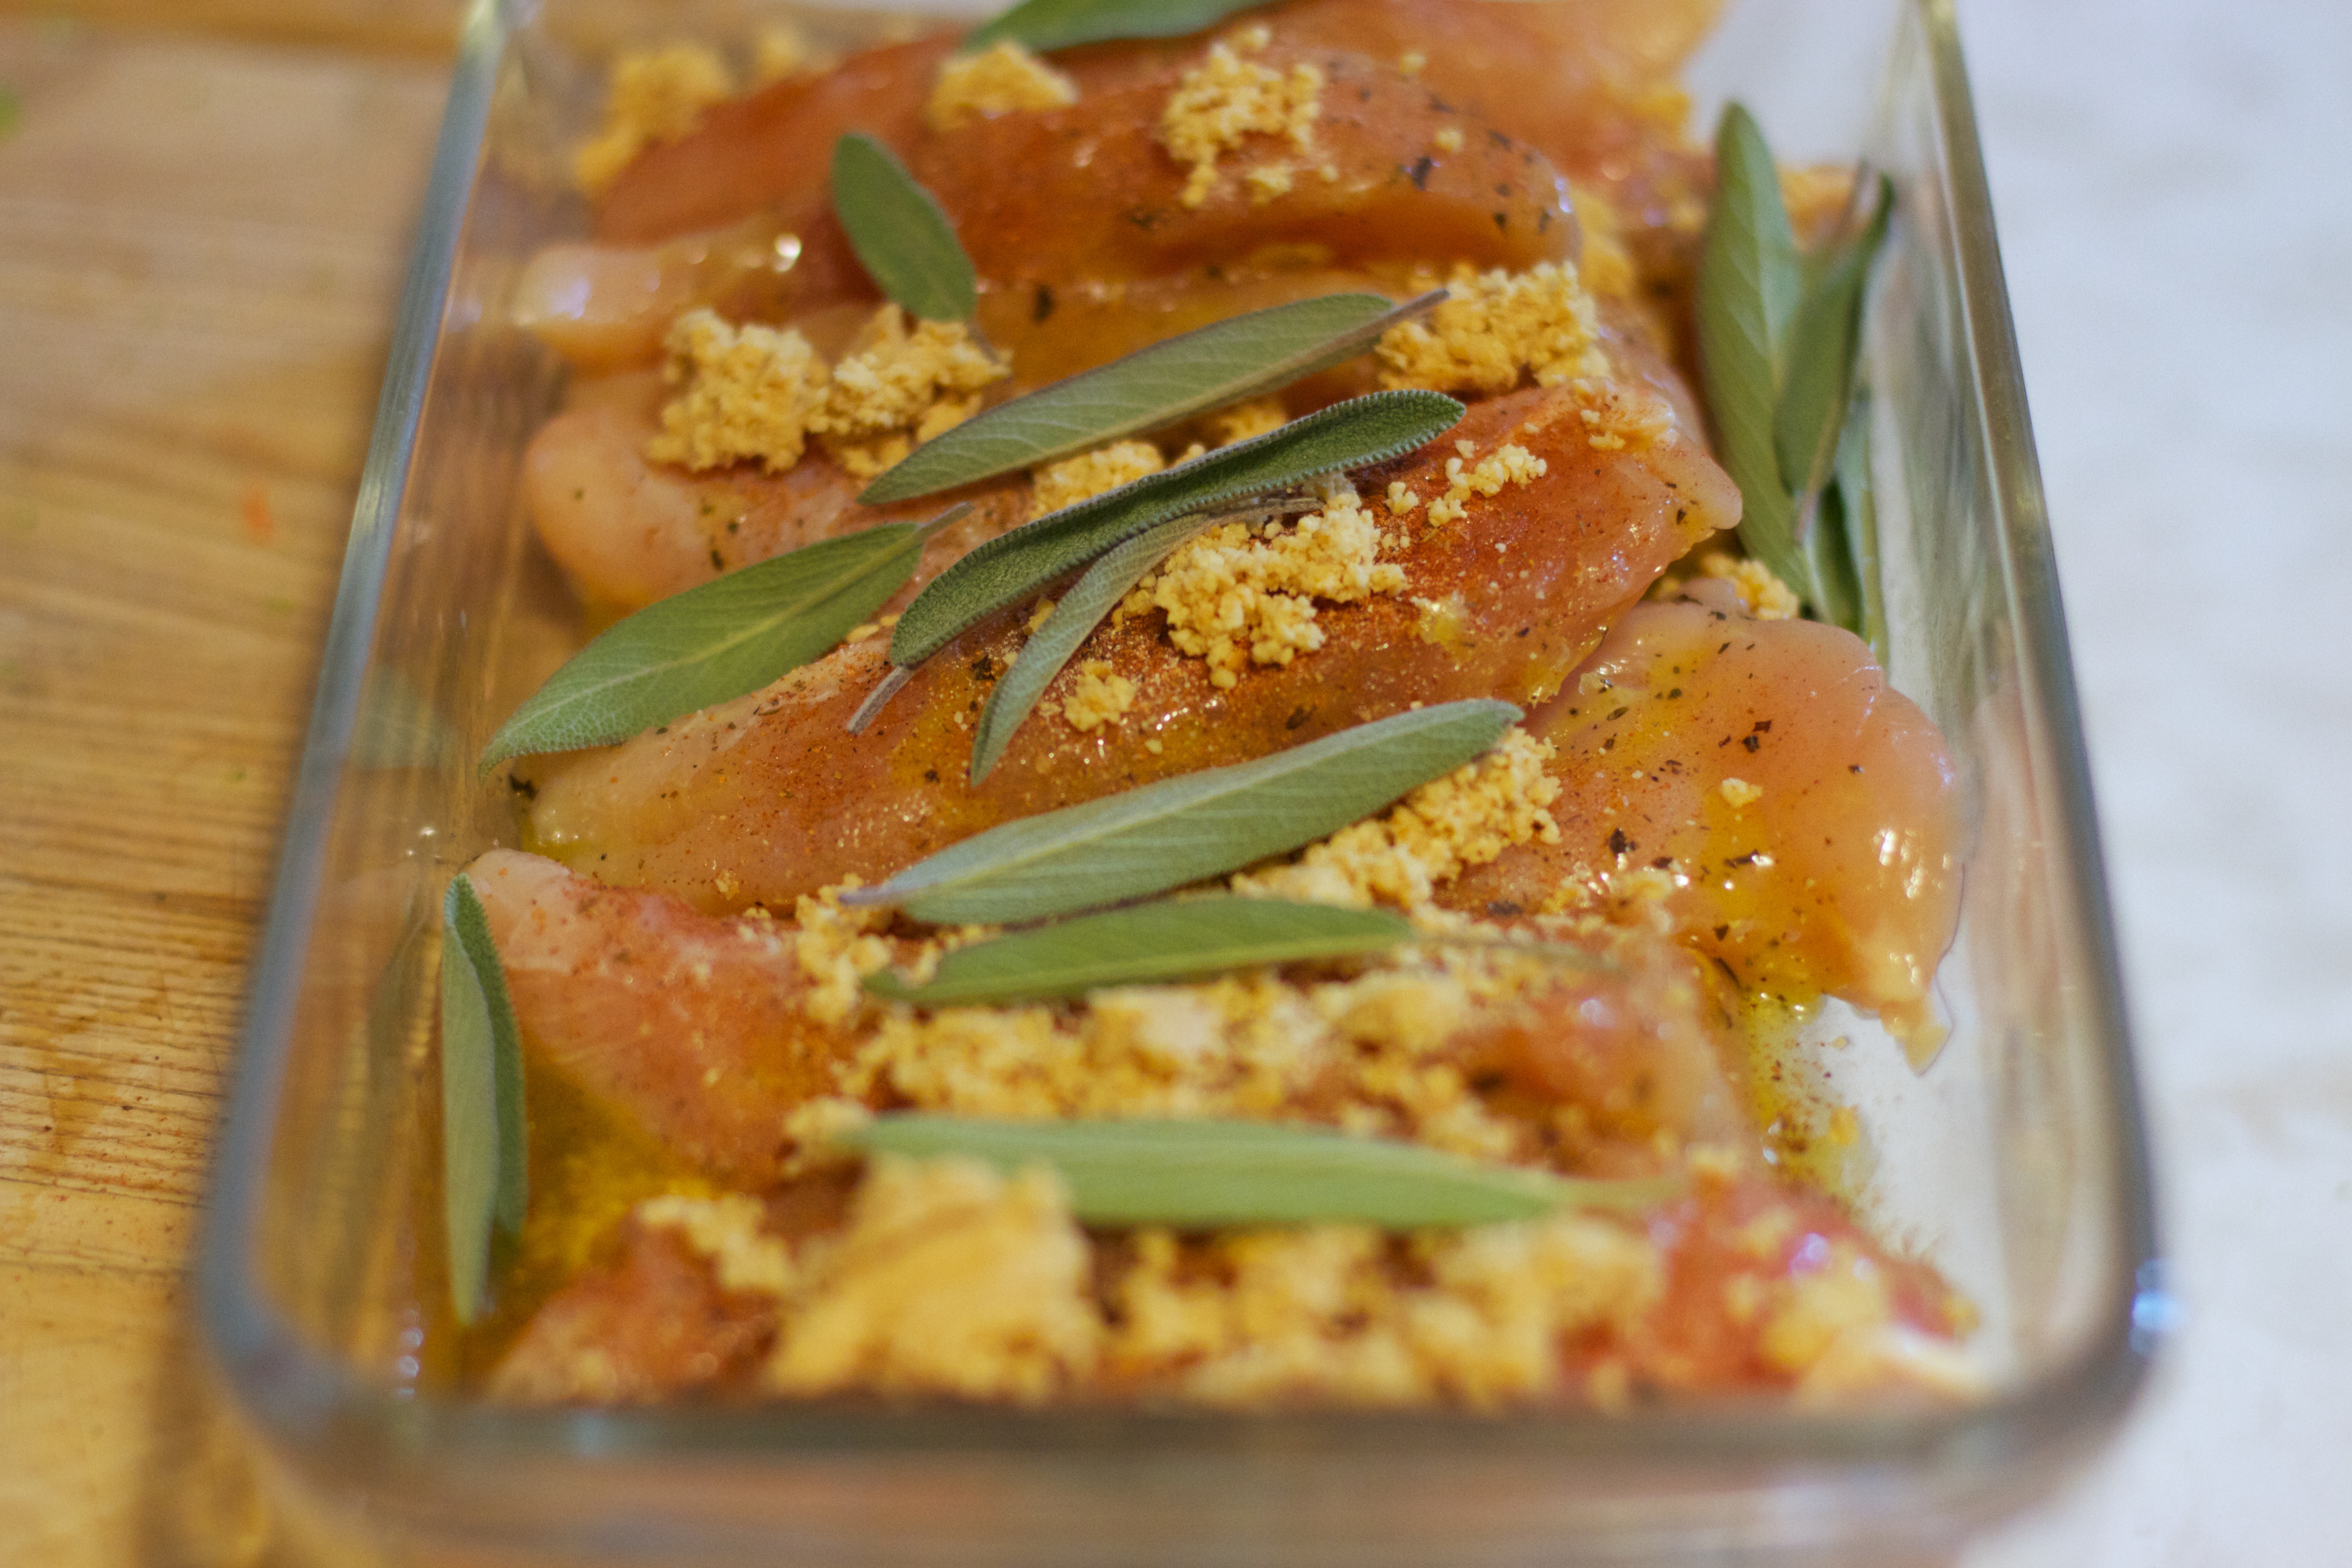
dish, meal, food, produce, vegetable, seafood, cuisine, asian food, cucurbita, flowering plant, side dish, land plant